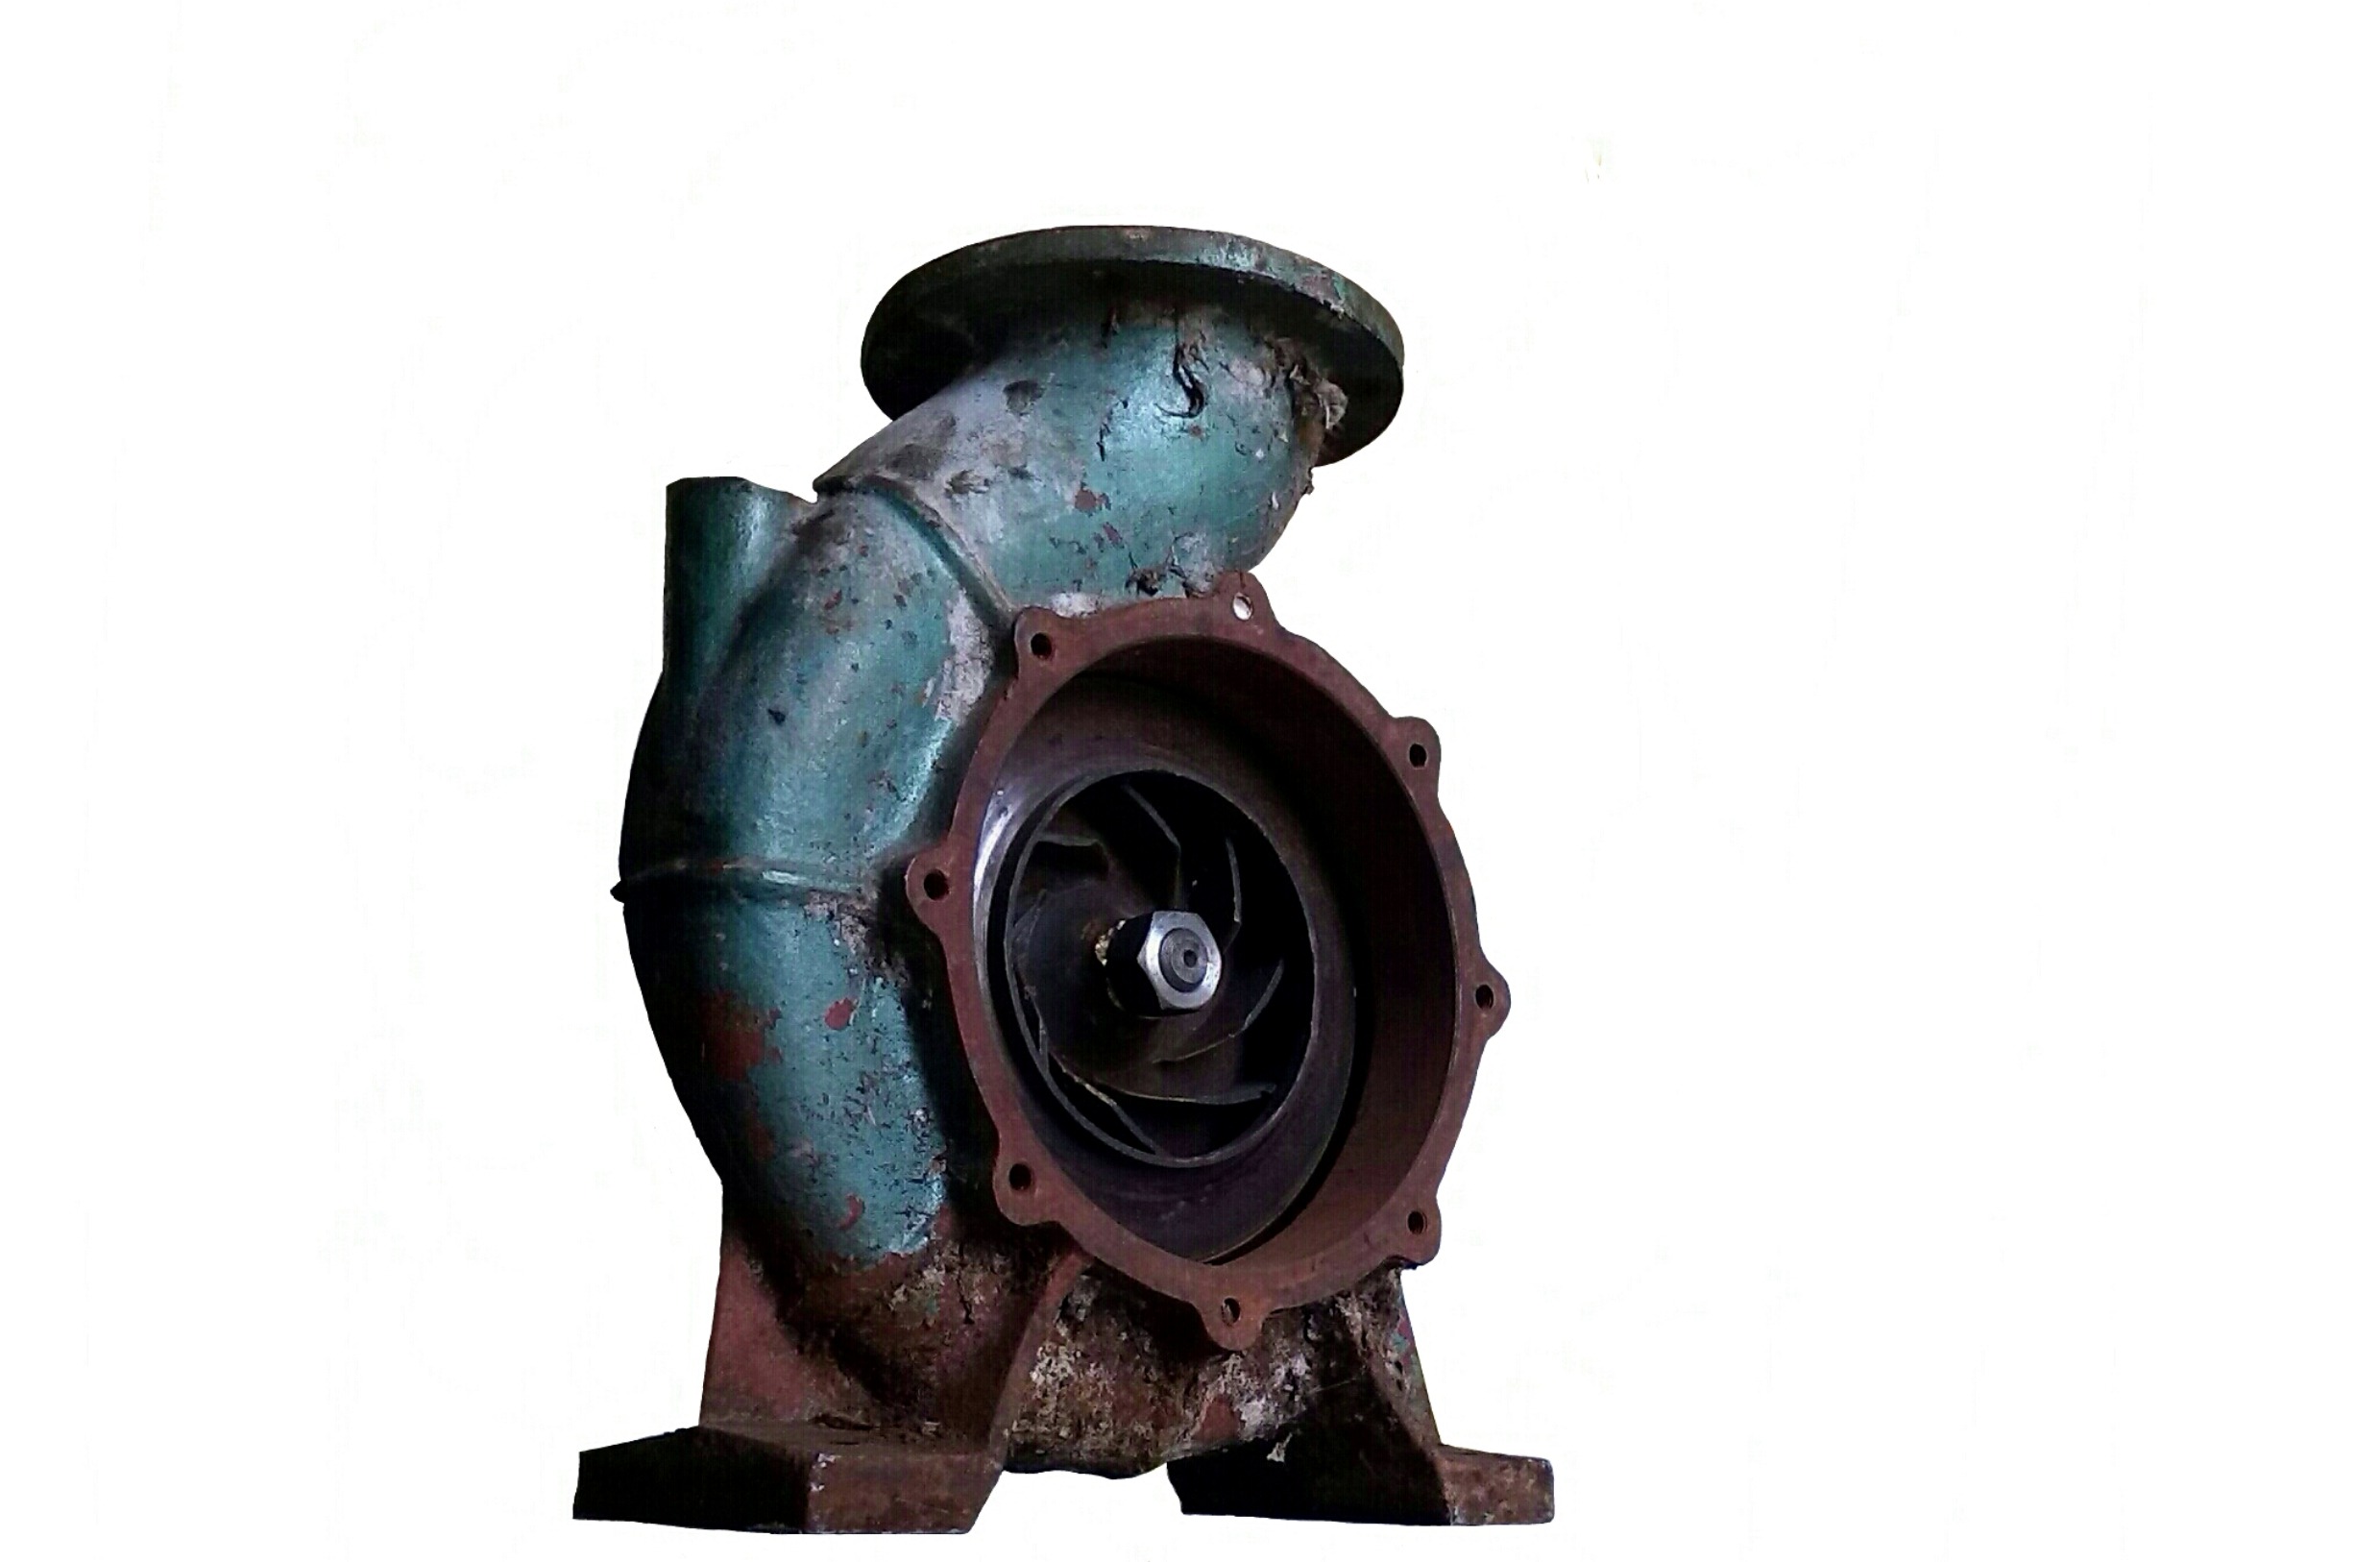
wheel, old, steel, metal, machine, pump, product, rusty, iron, valve, water pump, aircraft engine